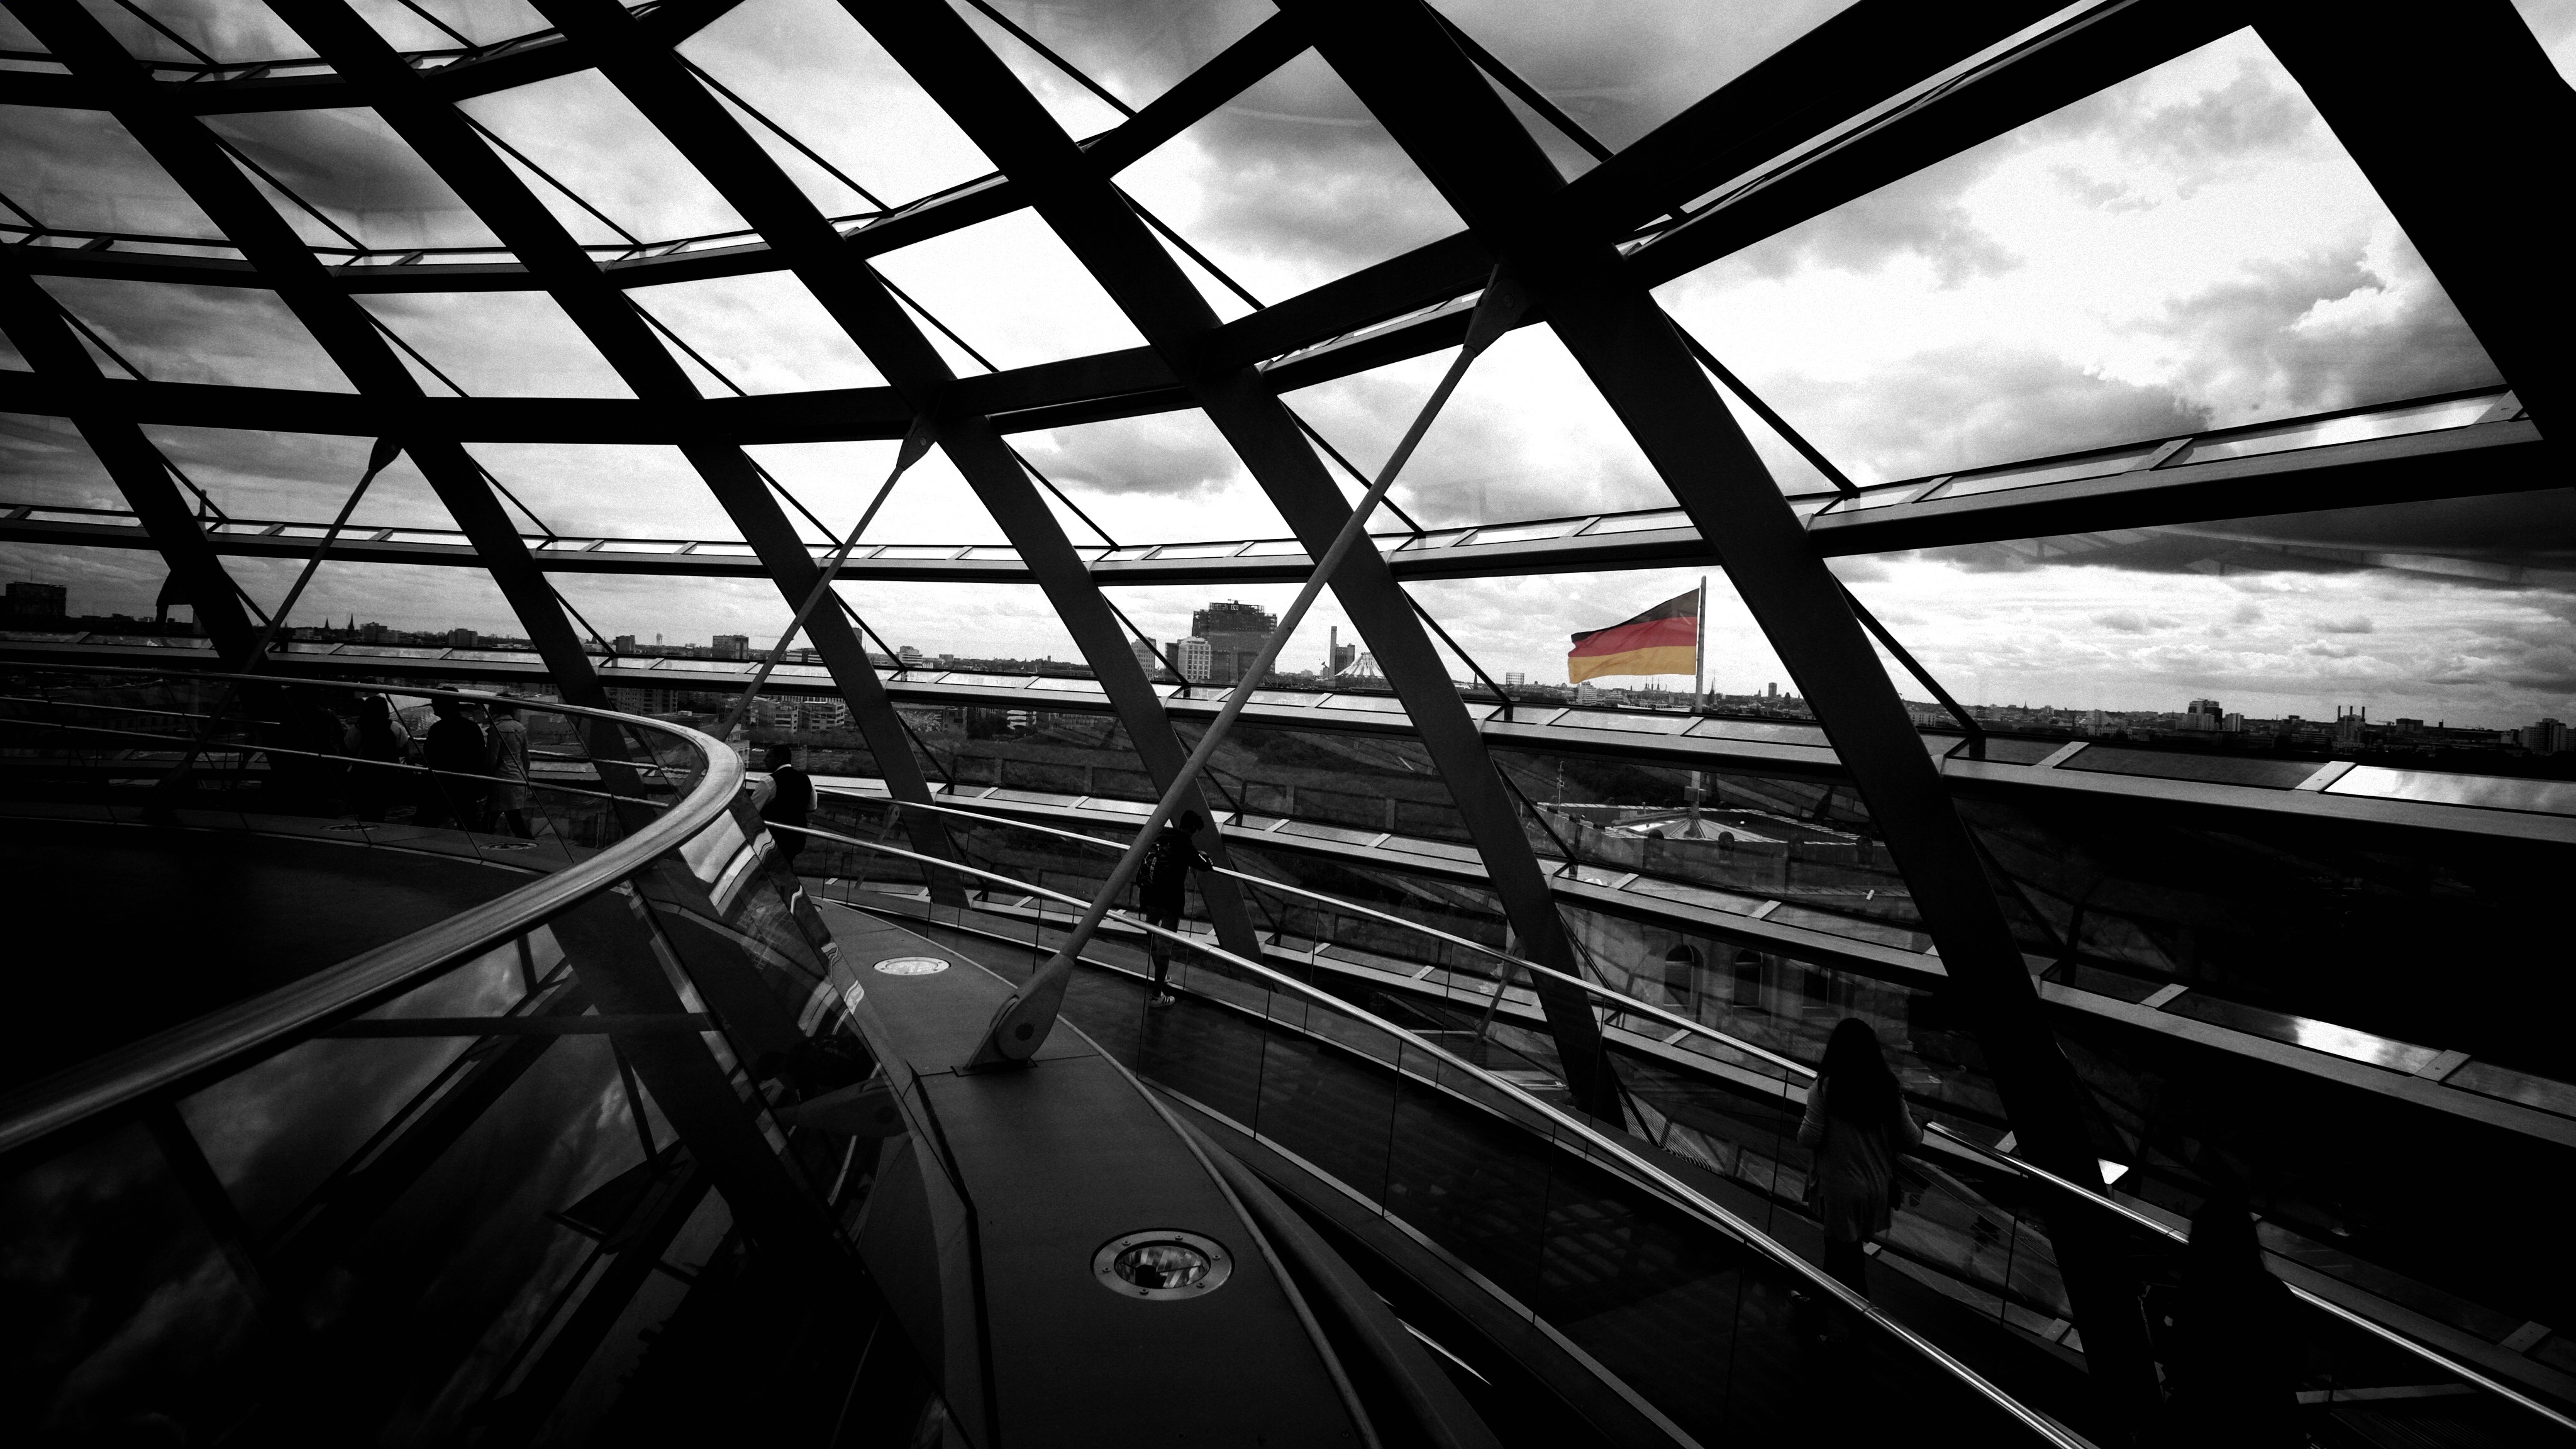
light, black and white, white, photography, line, reflection, darkness, black, monochrome, symmetry, shape, monochrome photography